Billy Galvin

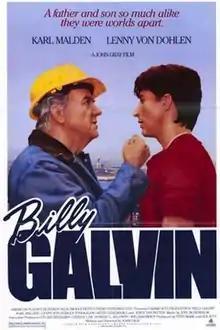
Theatrical release poster

Billy Galvin is a 1986 American drama film directed by John Gray. It stars Karl Malden and Lenny von Dohlen.